Saadaram

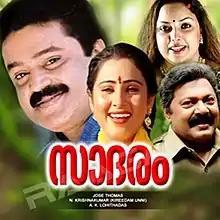

Saadaram (also spelled as "Sadaram") is a 1995 Malayalam film directed by Jose Thomas and stars Suresh Gopi, Lalu Alex, Geetha, Suvarna Mathew, Chithra, Sreenath, Kaviyoor Ponnamma and Sukumari main roles. The script was written by A. K. Lohithadas. . The film was dubbed into Tamil as "Mr. Deva".